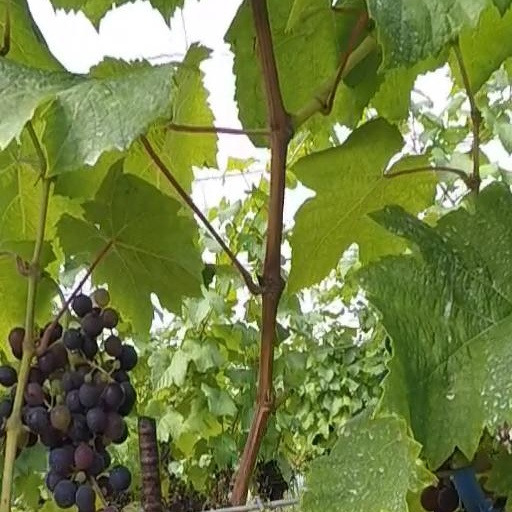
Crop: grape